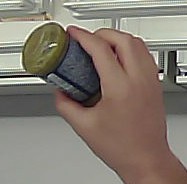
Product: barilla_pesto